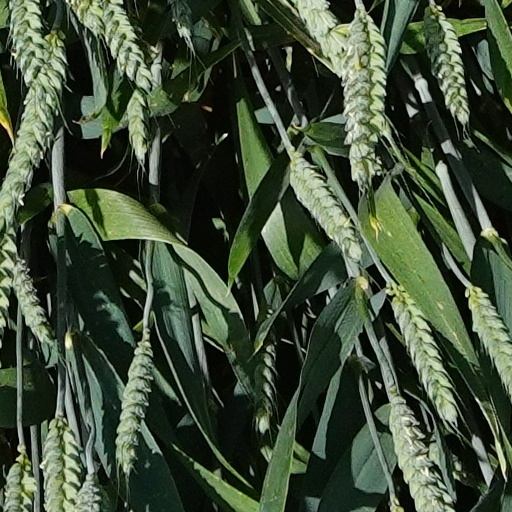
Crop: wheat